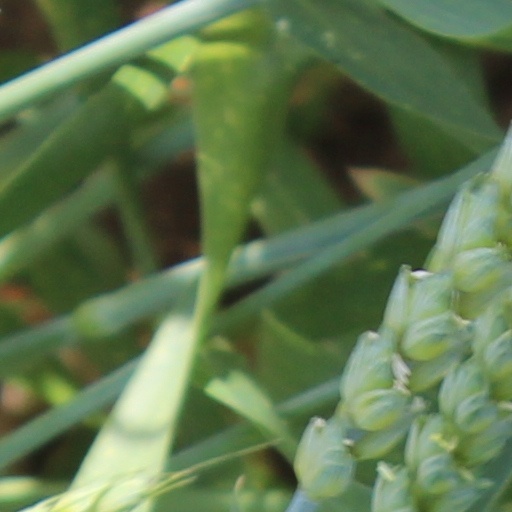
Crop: wheat